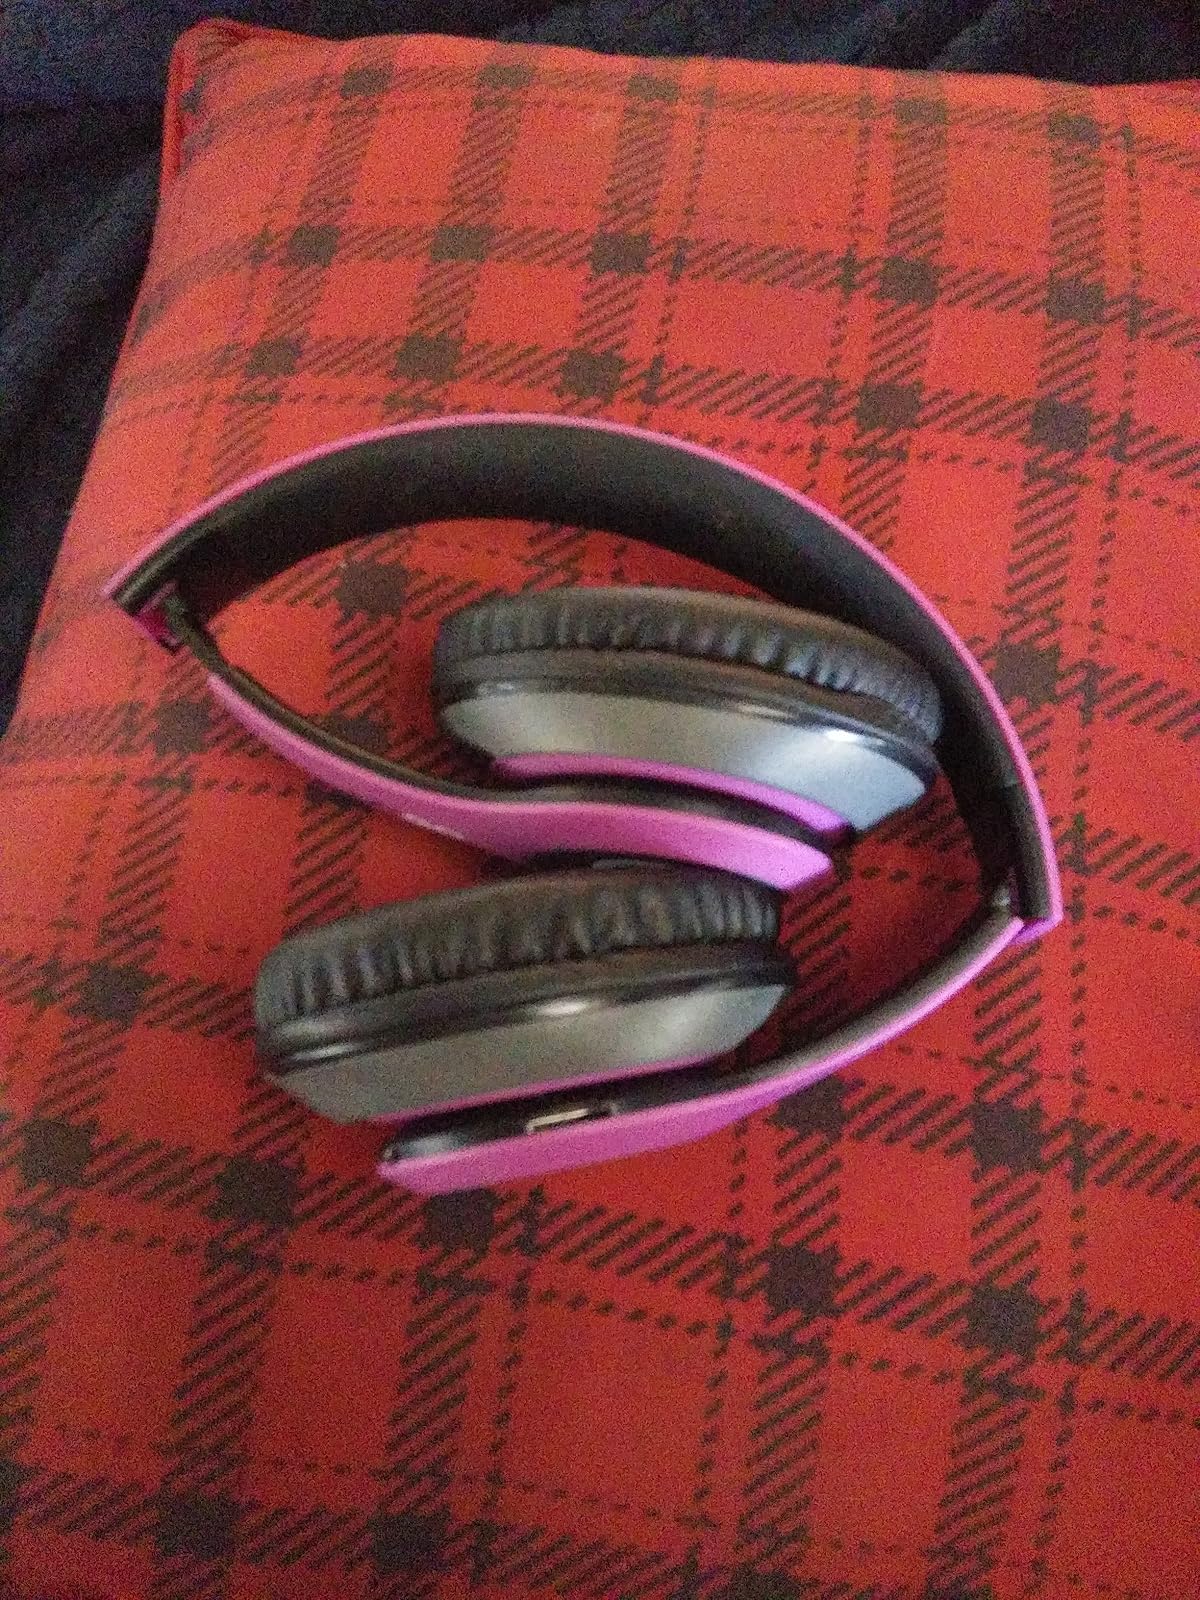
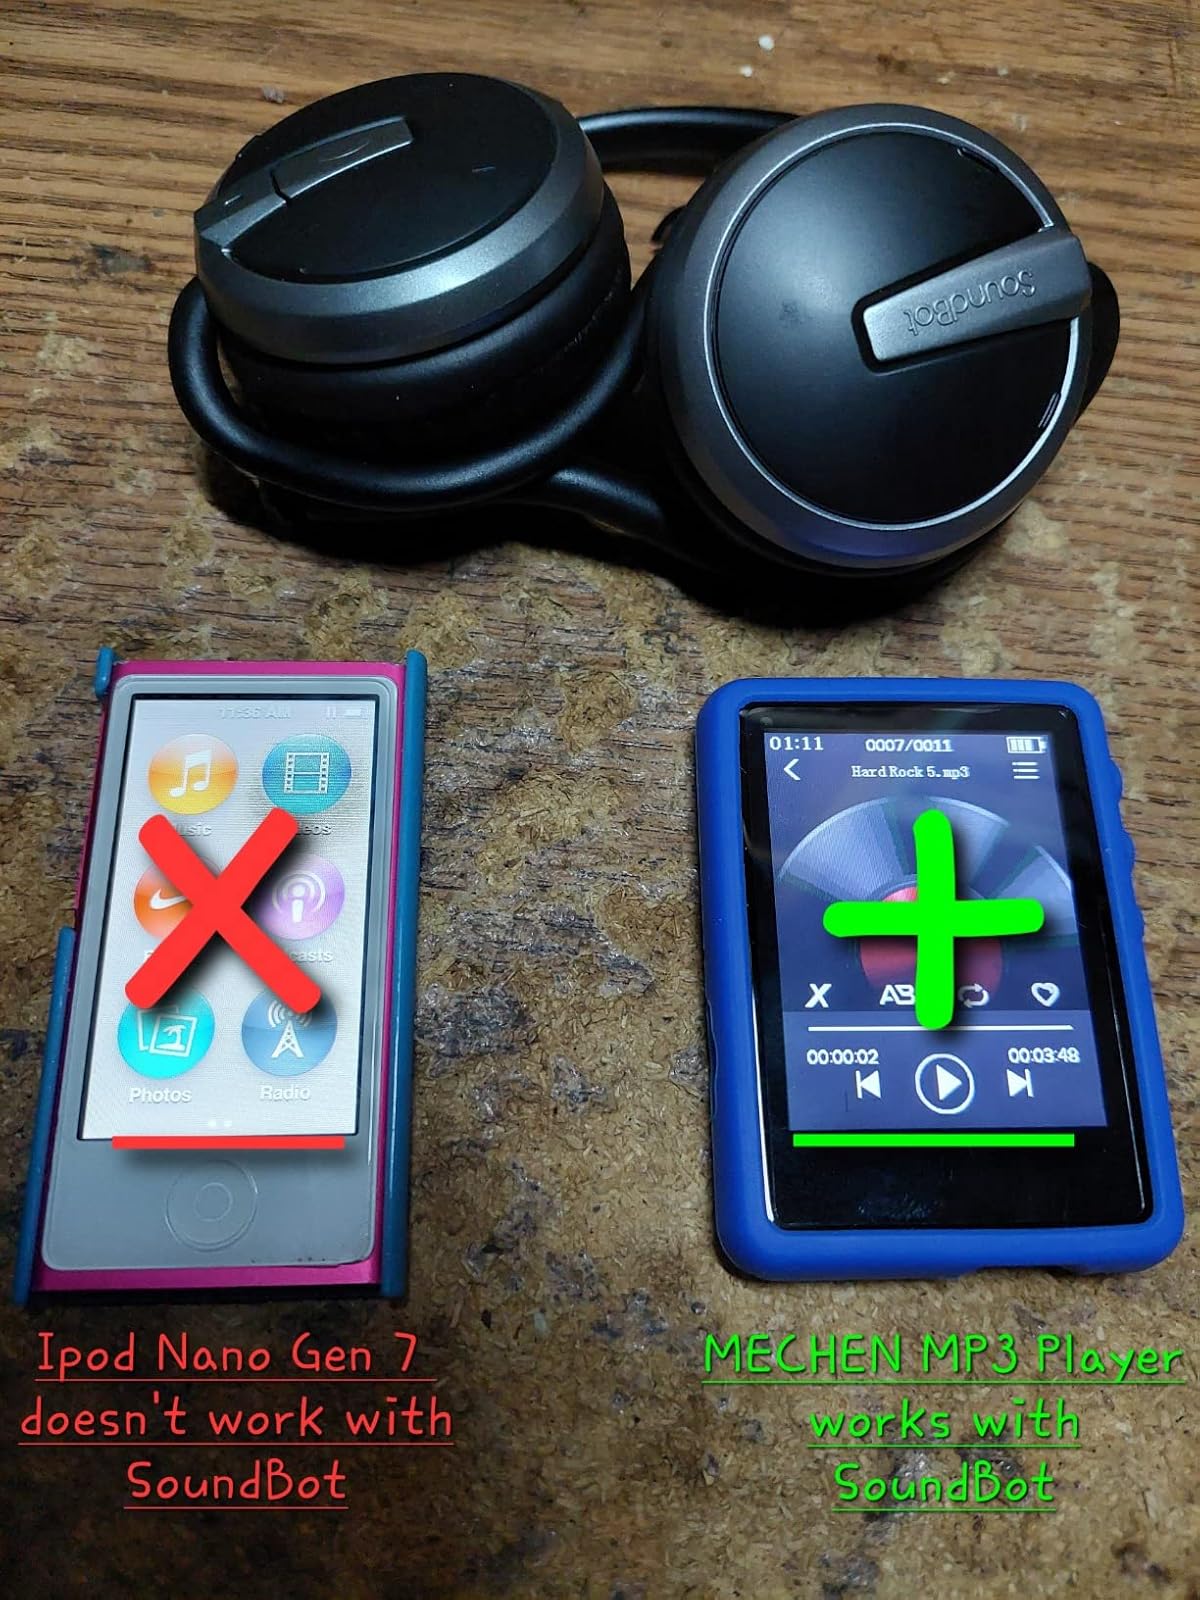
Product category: headphones
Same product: no